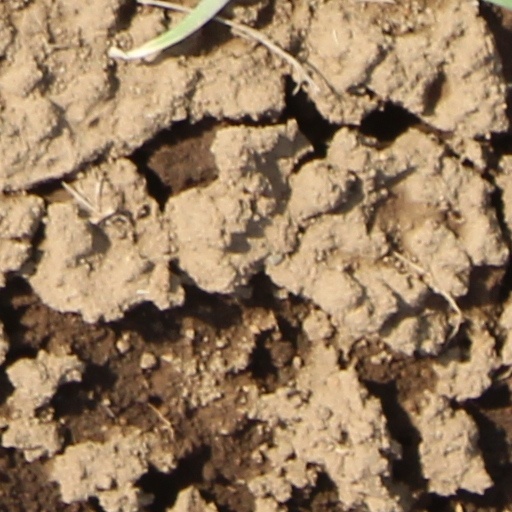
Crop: wheat